Black Hawk (artist)

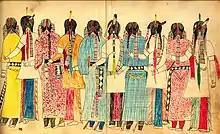
Black Hawk, "Drawing of Lakota Ceremony", colored pencil and pen on paper, 1880-1881

Following Black Hawk's depiction of his vision of Thunder Beings is a succession of drawings depicting Lakota religious ceremonies. Catherine Berlo, the foremost scholar on Black Hawk, refers to the images depicting "buffalo transformation ceremonies" as representing the core of his spiritual vision. The buffalo transformation ceremony was carried out by members of a society of holy men known as "Buffalo Dreamers." Similarly there were societies of Elk Dreamers, Deer Dreamers, and Wolf Dreamers. Black Hawk included drawings of all of these societies in his collection of drawings. The images show the members of the tribe dawning animal masks. These masks serve to begin the transformation process, allowing the wearer to become the animal and take on some of its power. To signal this transformation to the viewer Black Hawk gave the participants hooves instead of feet and shows animal tracks behind them.